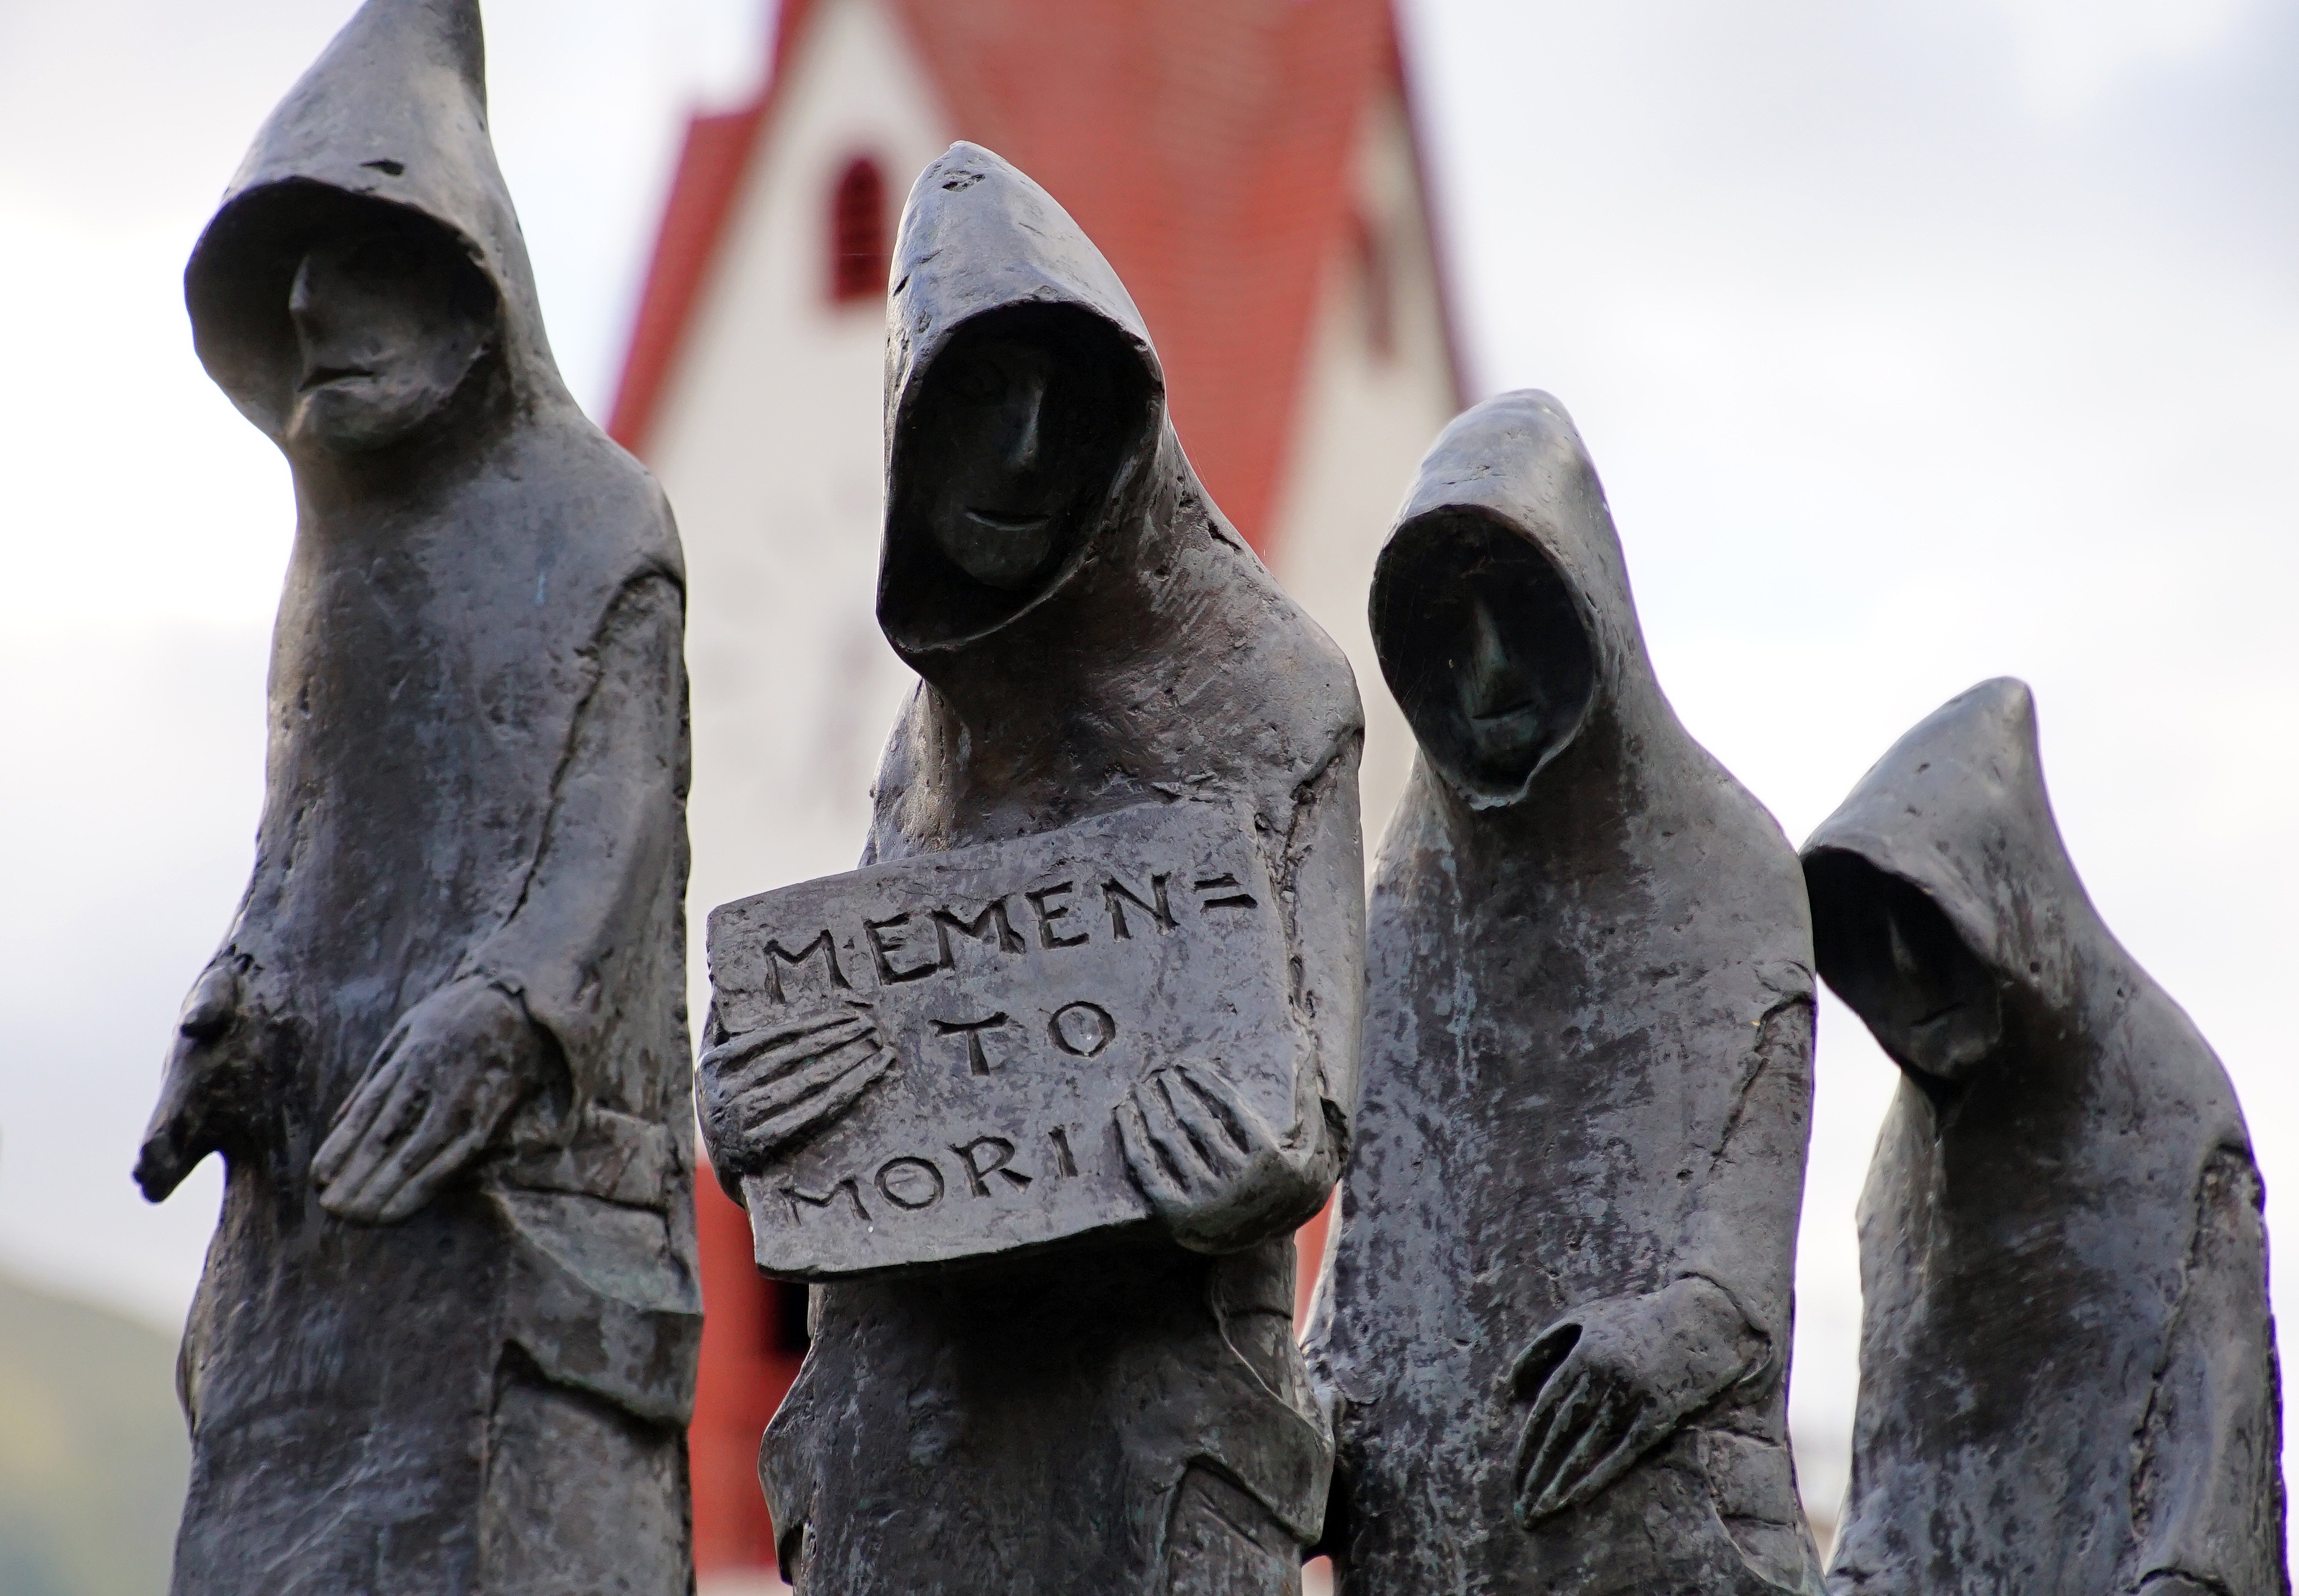
hand, mountain, row, country, monument, live, statue, portrait, red, color, ancient, italy, hat, silence, death, hood, sculpture, memorial, art, temple, mountains, look, bronze, gloomy, 4, piazza, campanile, die, nero, chartreuse, middle ages, limit, convent, mori, memento, ladinia, south tyrol, stone carving, ancient art, merano, sudtirol, venosta, senales, friar, prior, chartreux, monumneto, sony alpha, silentum, single file, saio